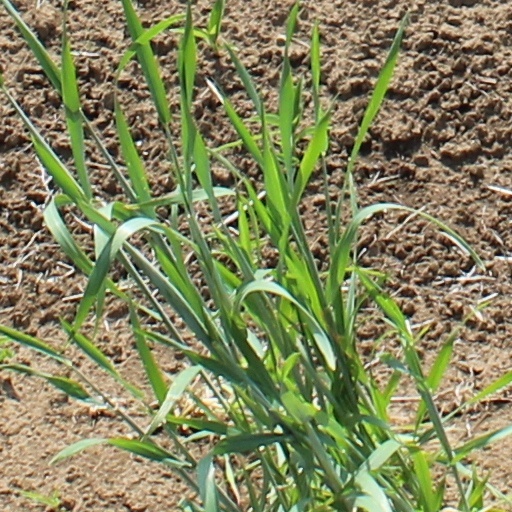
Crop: wheat